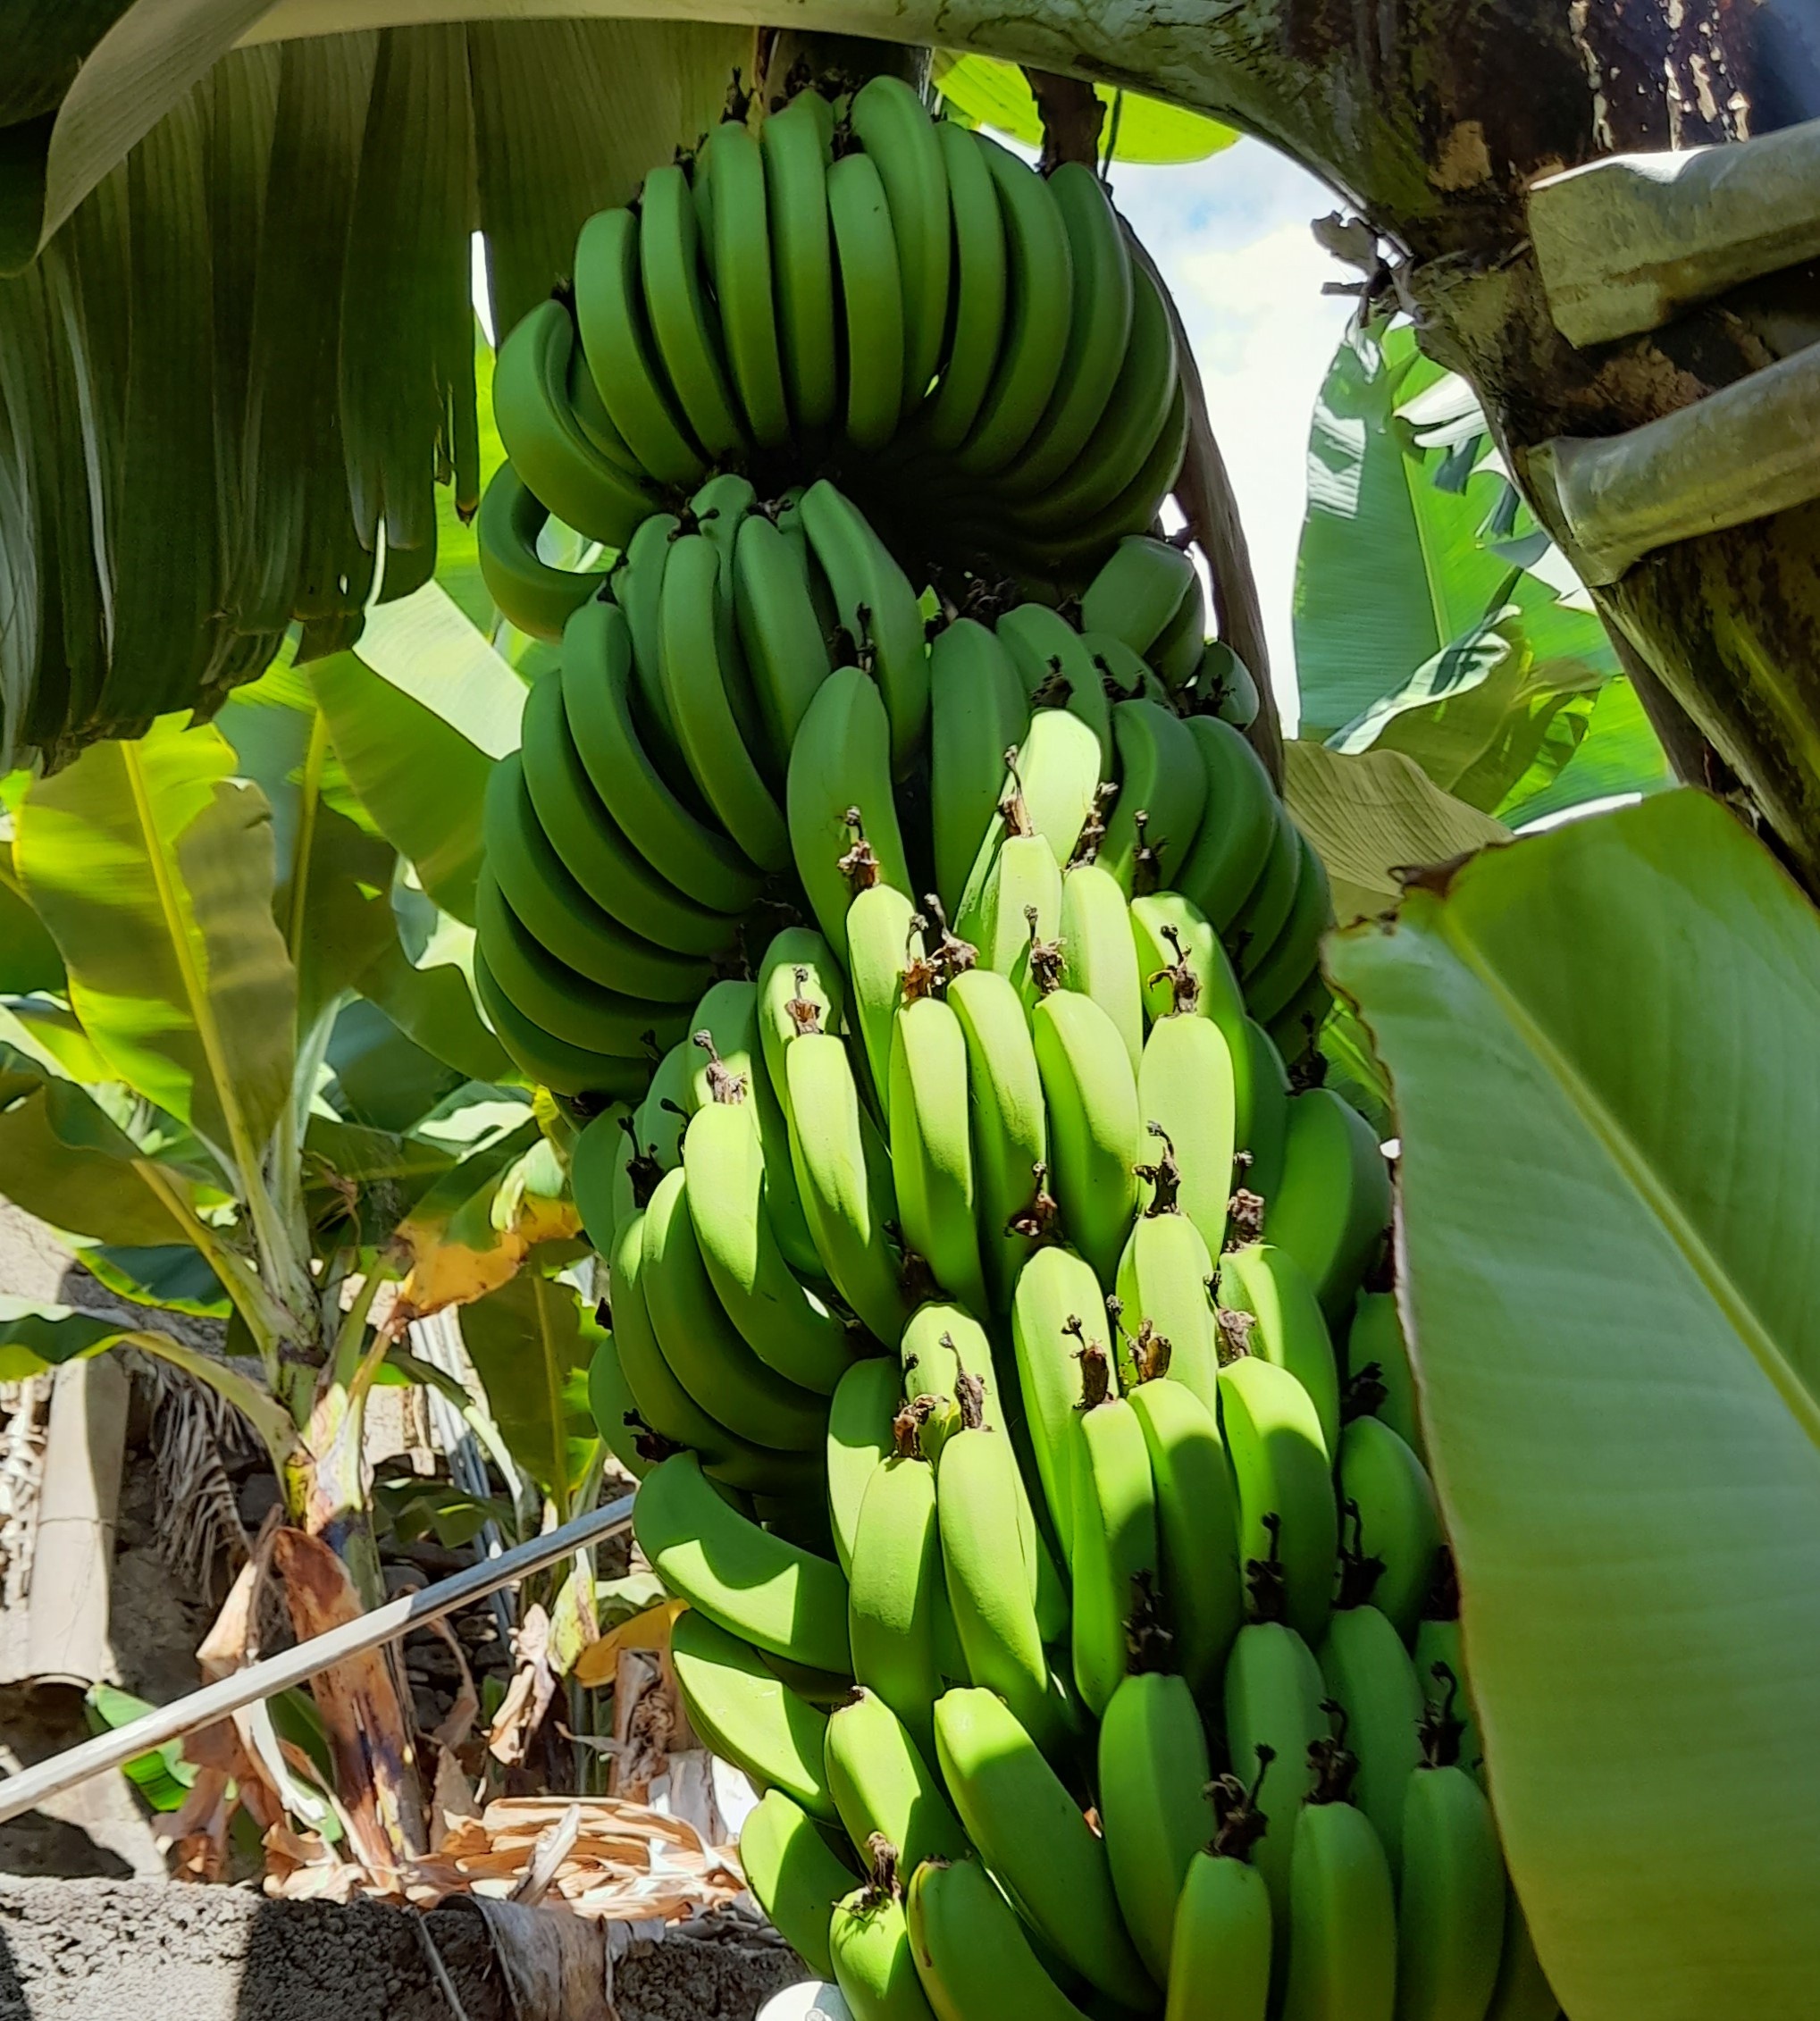
Label: Keep